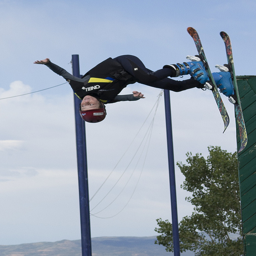
A person is skiing and did a jump in the air.
a person on skis jumping in the air
A man on skis doing a flip in the air.
A person flipping upside down on a pair of skis.
A person on skis performing a somersault with a twist.